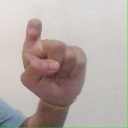
अक्षर: इ